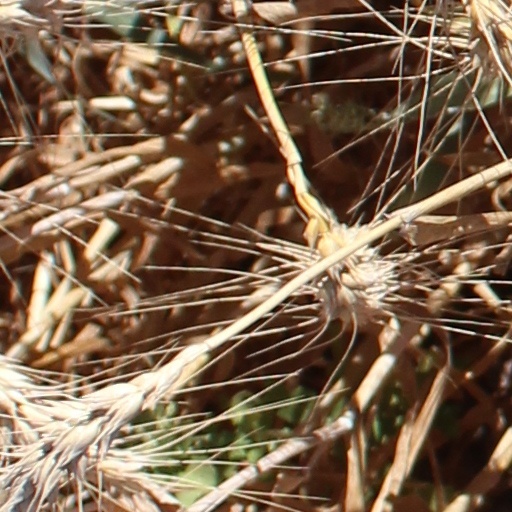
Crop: wheat